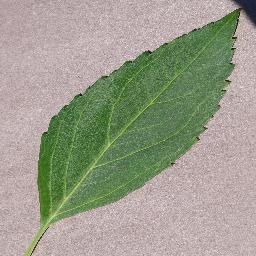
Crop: cherry
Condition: (including_sour)_healthy